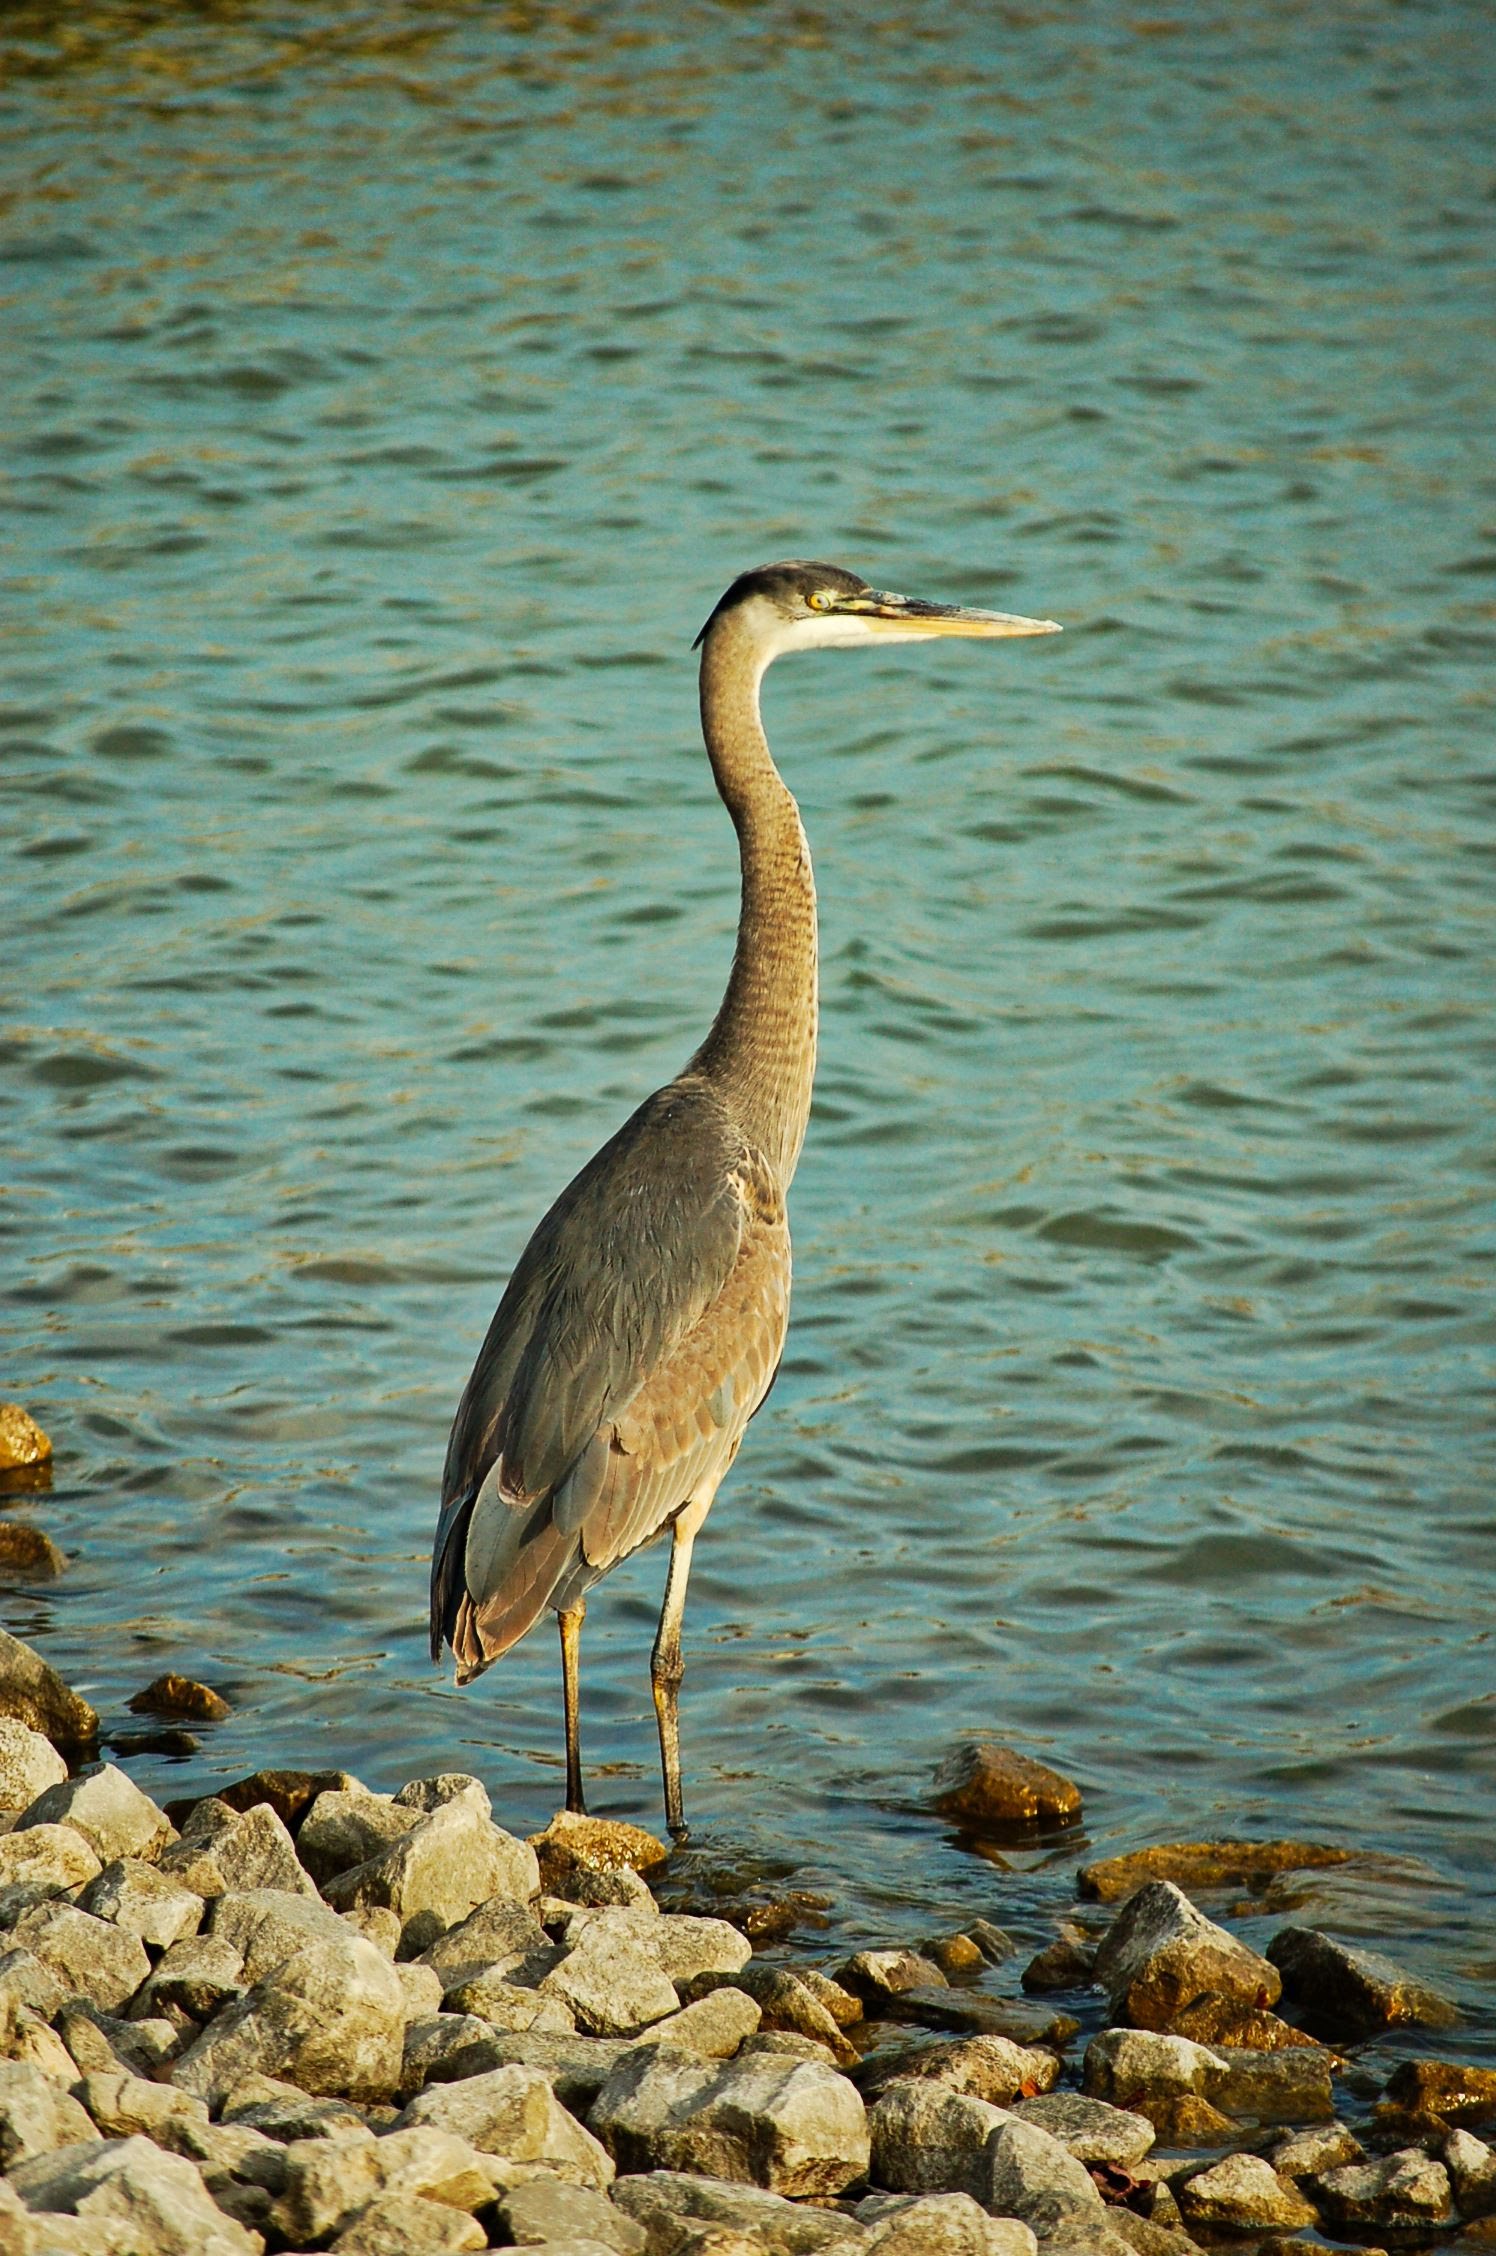
animals, bird, vertebrate, beak, crane like bird, crane, shorebird, wildlife, heron, great blue heron, water, ciconiiformes, pelecaniformes, great heron, water bird, seabird, neck, stork, Freshwater marsh